Sky position (RA, Dec in degrees): 159.741, 8.275
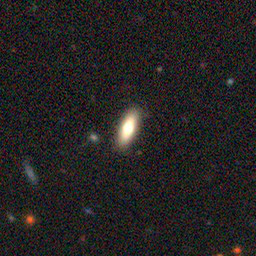
Galaxy morphology: In-between Round Smooth Galaxies